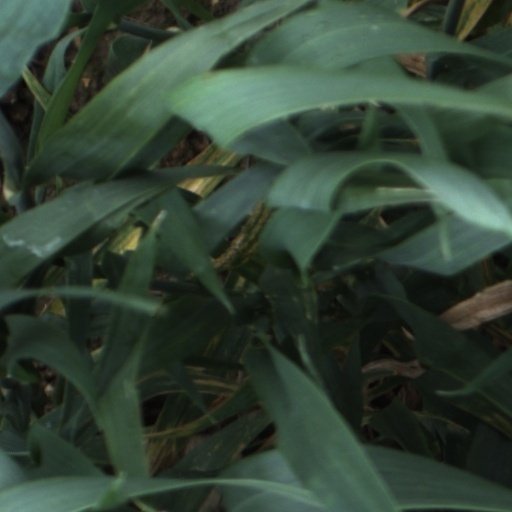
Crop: wheat